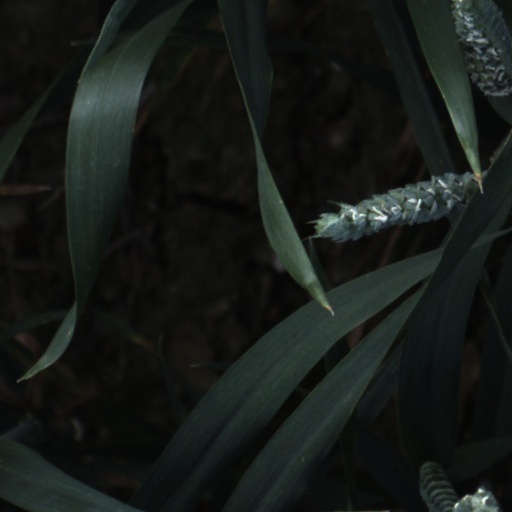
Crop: wheat